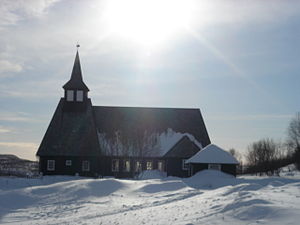
Masi
Masi er en bebyggelse i Kautokeino kommune i Troms og Finnmark fylke i det nordlige Norge.